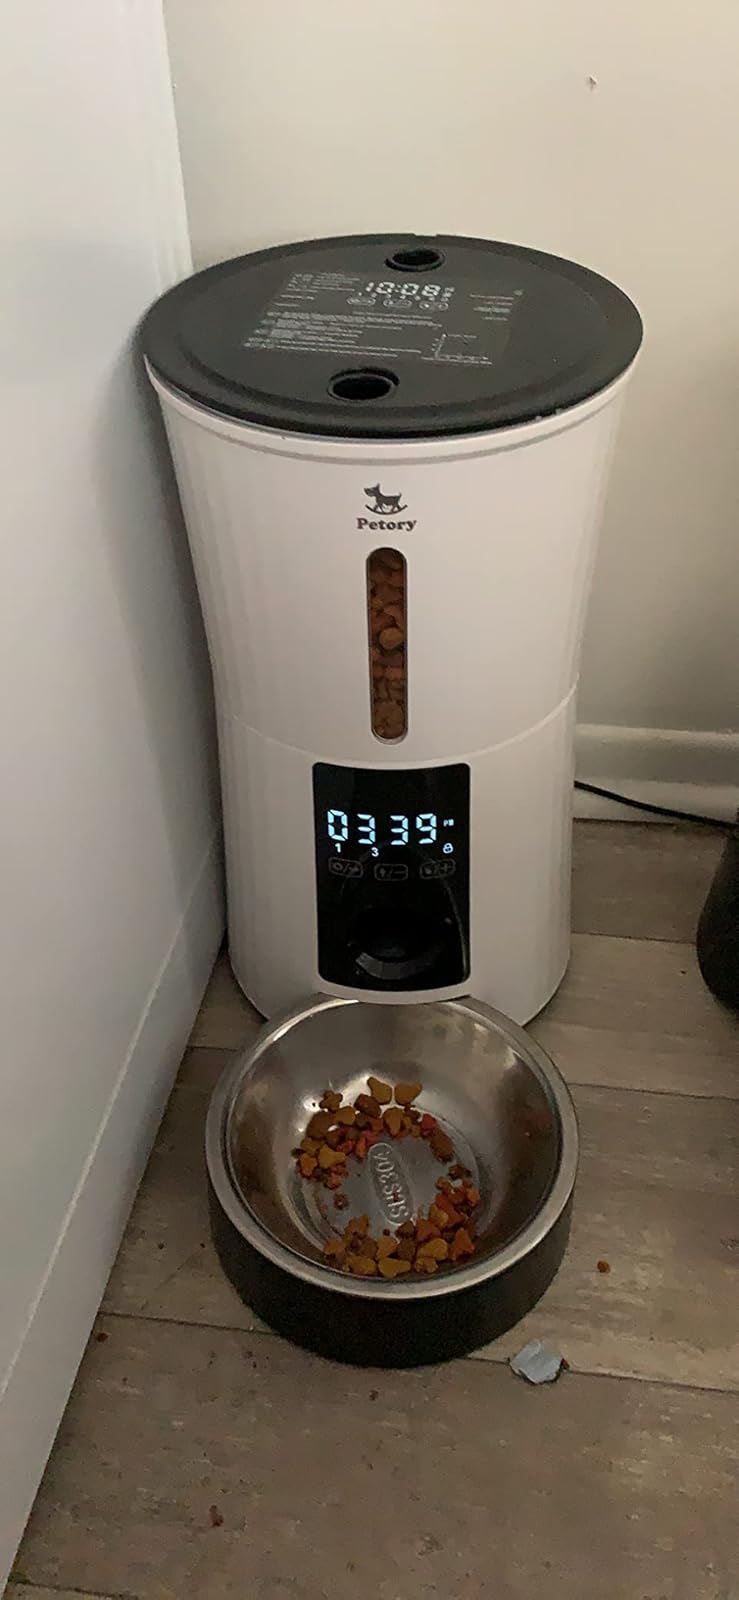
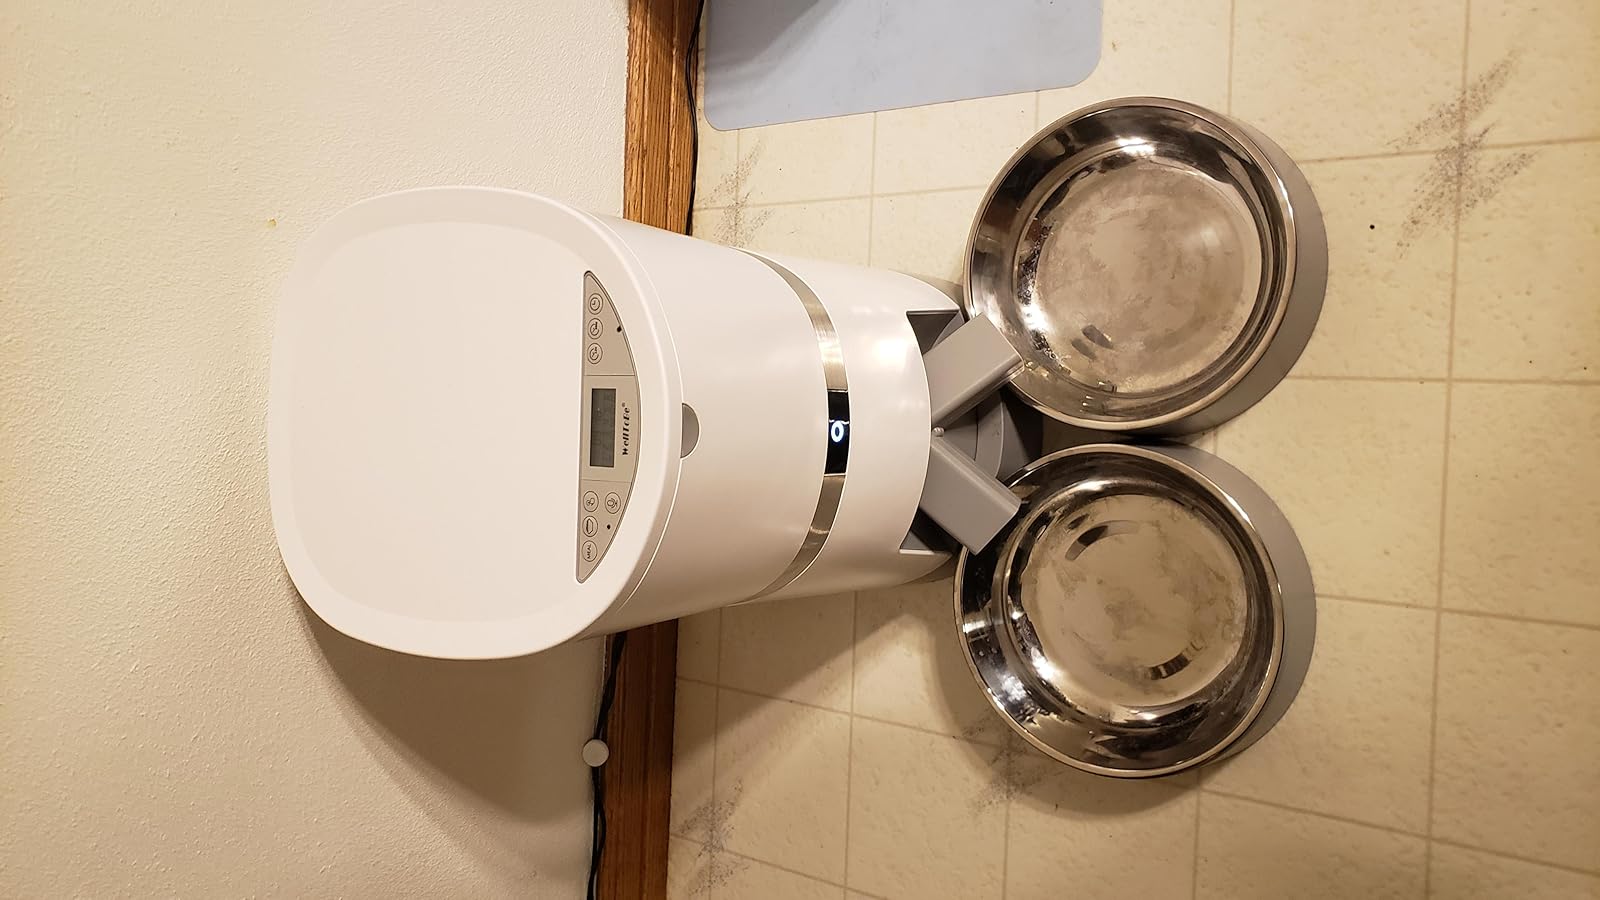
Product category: items_feeder
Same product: no